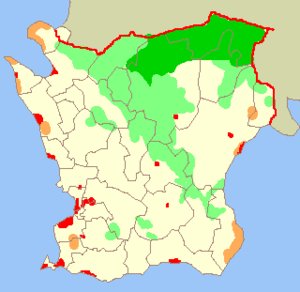
Linderödsåsen est un horst de Scanie, au sud de la Suède. Il s'étire sur une soixantaine de kilomètres à partir de Stenshuvud dans la commune de Simrishamn et se prolonge au nord-ouest avec le horst de Hallandsås.